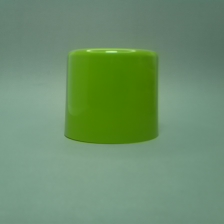
Color: green
Cap type: standard cap